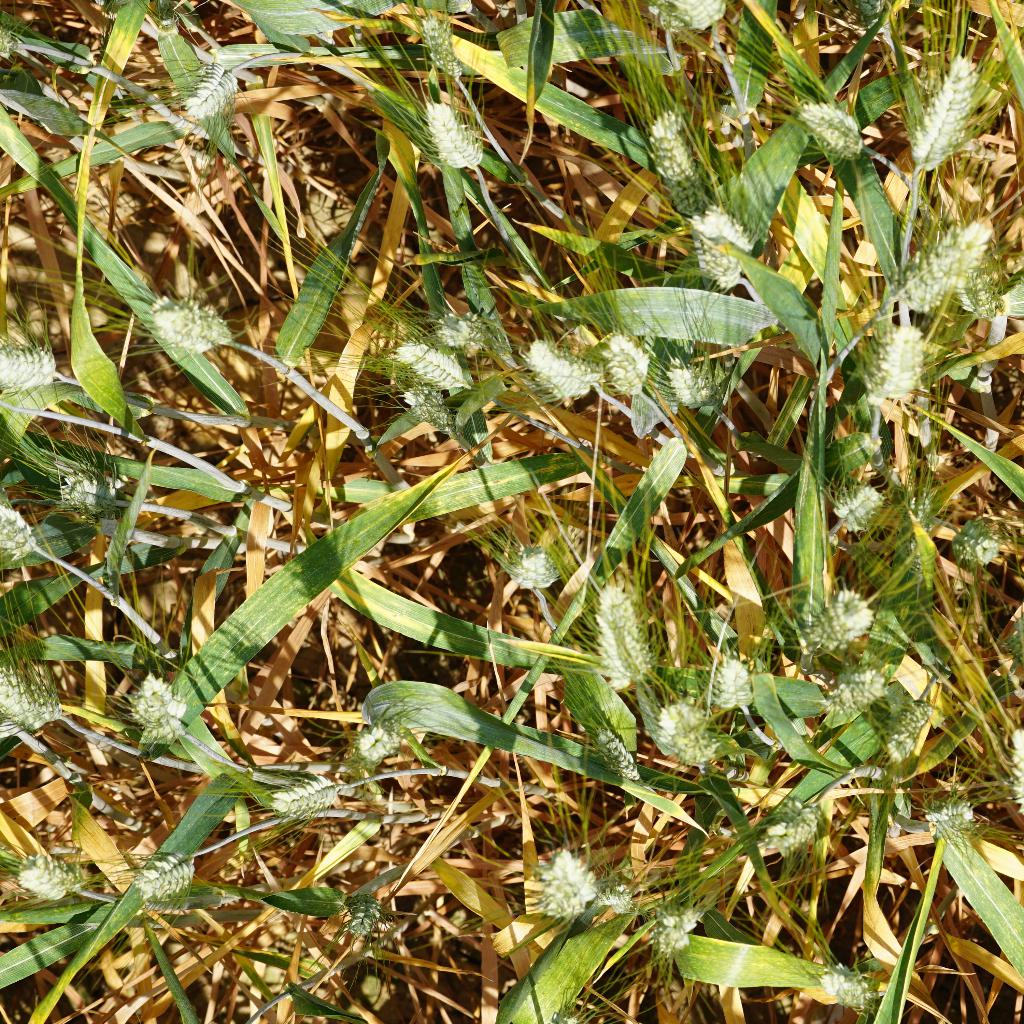
Country: France
Location: Gréoux
Wheat development stage: Filling